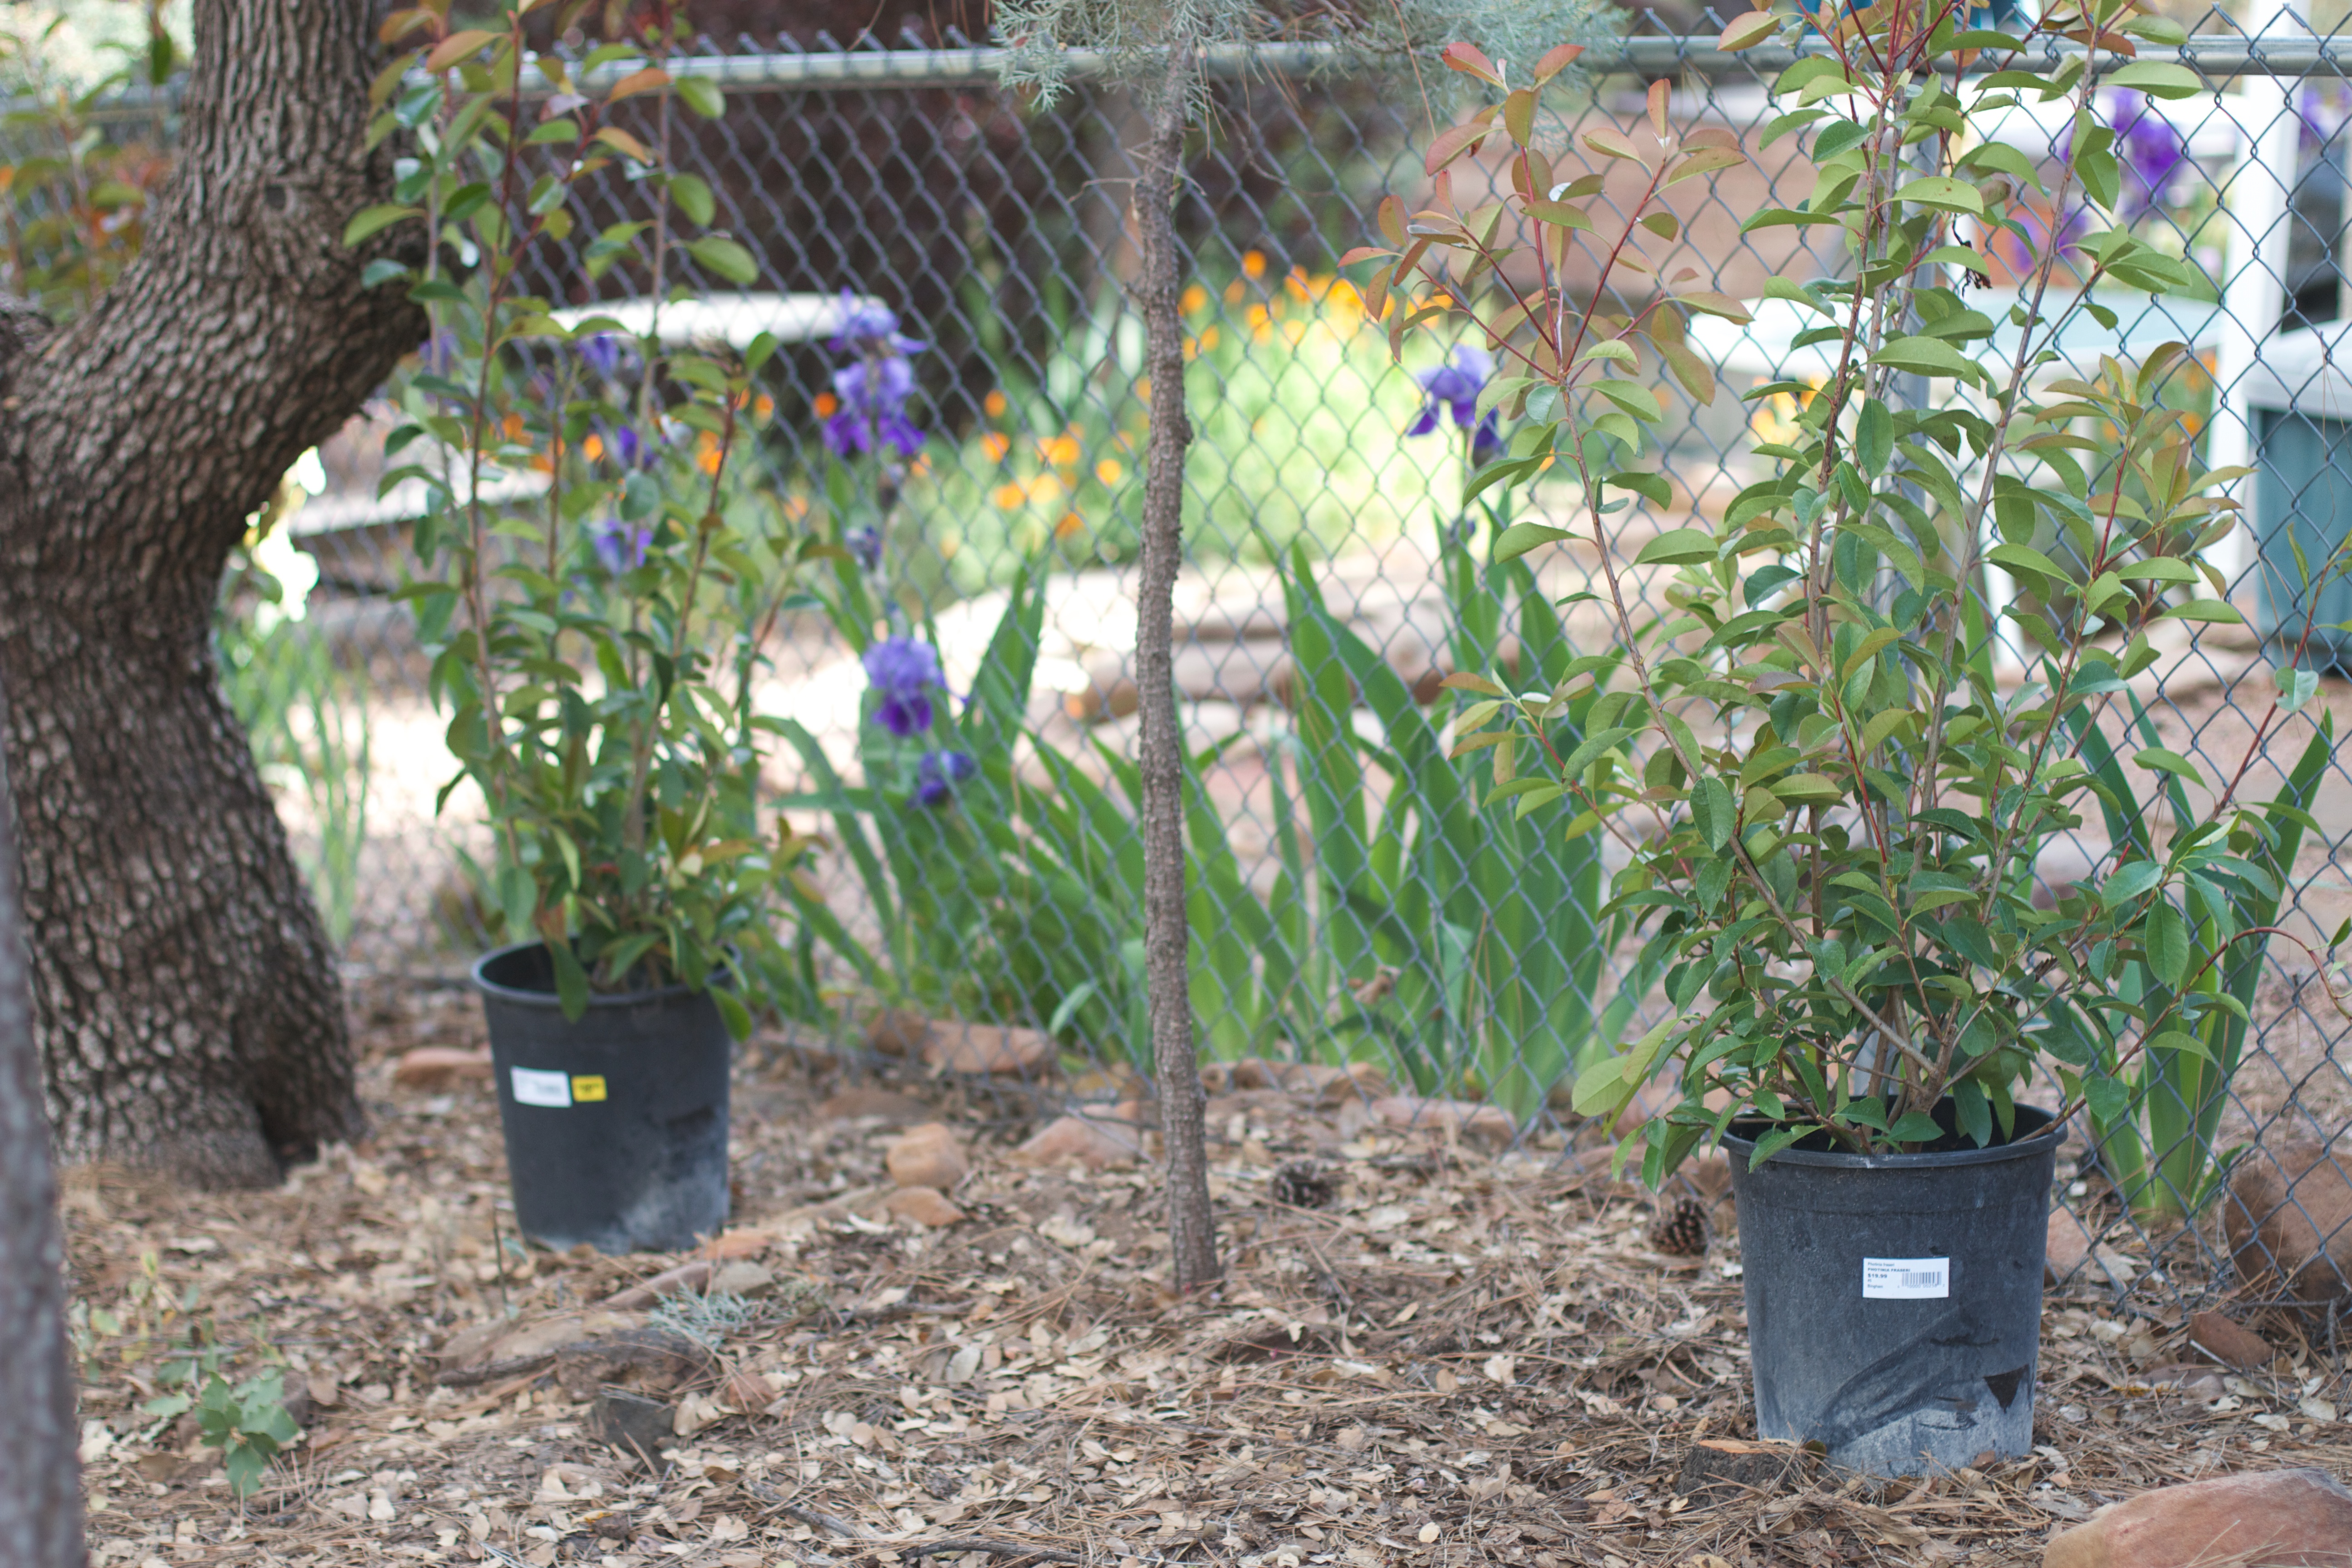
plant, flower, food, produce, backyard, soil, garden, yard